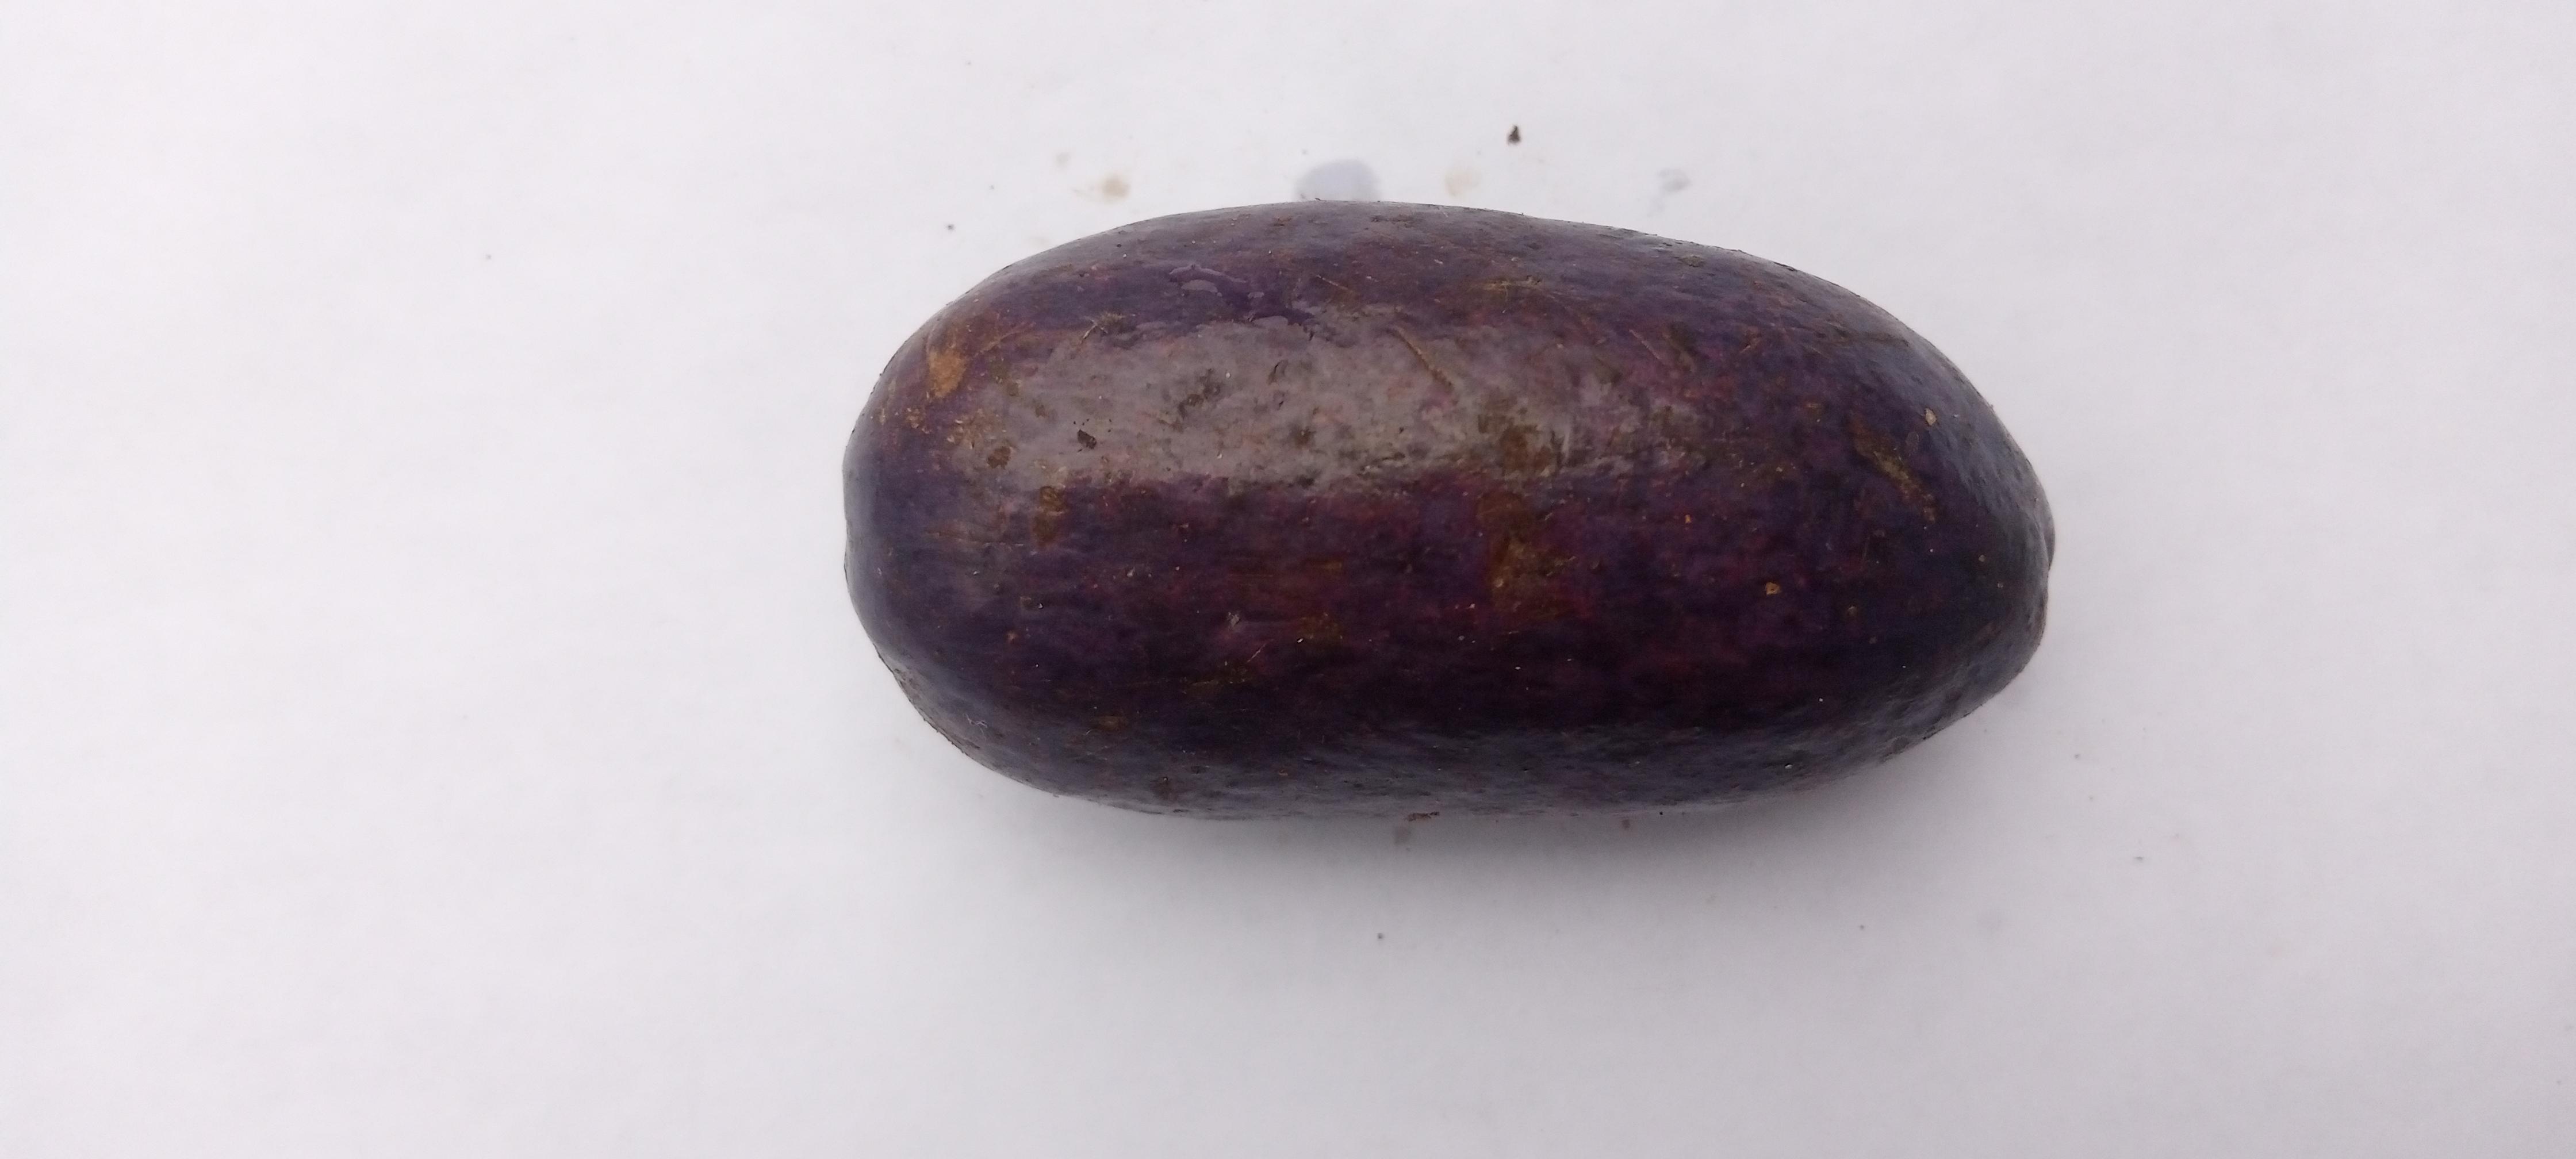
Plum grade: unaffected